Question: Please indicate a possible affordance area of brush_with_toothbrush that can be used for brushing
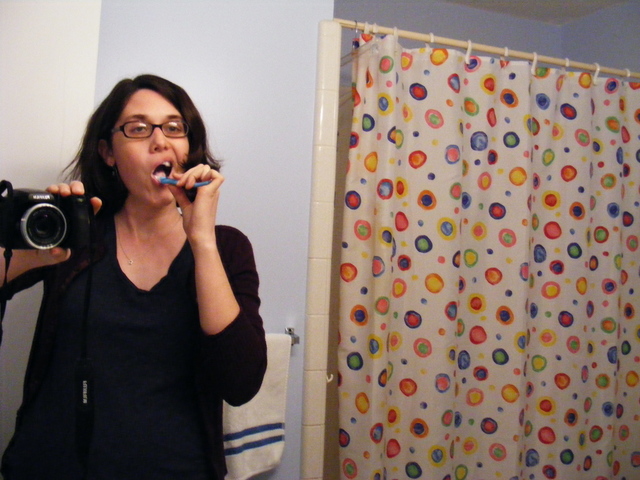
Answer: [152.944, 173.277, 192.144, 188.877]